Big Brother 8 (American season)

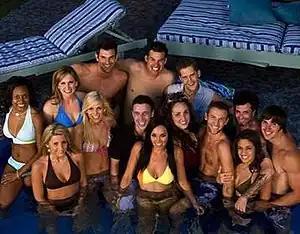
Top: Kail, Mike, Zach and JoeMiddle: Jameka, Daniele, Eric, Amber, Dustin, Dick and NickBottom: Jessica, Jen and Carol

In 2008, Eric Stein and Jessica Hughbanks returned to host a Head of Household competition for "Big Brother 9". During that same season, Dick Donato returned to host a Power of Veto competition. Jen Johnson participated in a food competition for "Big Brother 10". Jessica was later a potential HouseGuest for "Big Brother 11", but she ultimately did not enter the house. In 2011, Dick and Daniele Donato returned to compete on "Big Brother 13" as part of the Dynamic Duos twist. In 2020, Daniele (now as Dani Briones) returned to compete on "Big Brother: All-Stars".